Steve O'Donnell (writer)

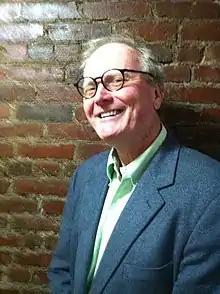
O'Donnell in 2015

Steve O'Donnell is an American television writer. His credits include "Late Night with David Letterman", "The Simpsons", "Seinfeld", and "The Chris Rock Show".